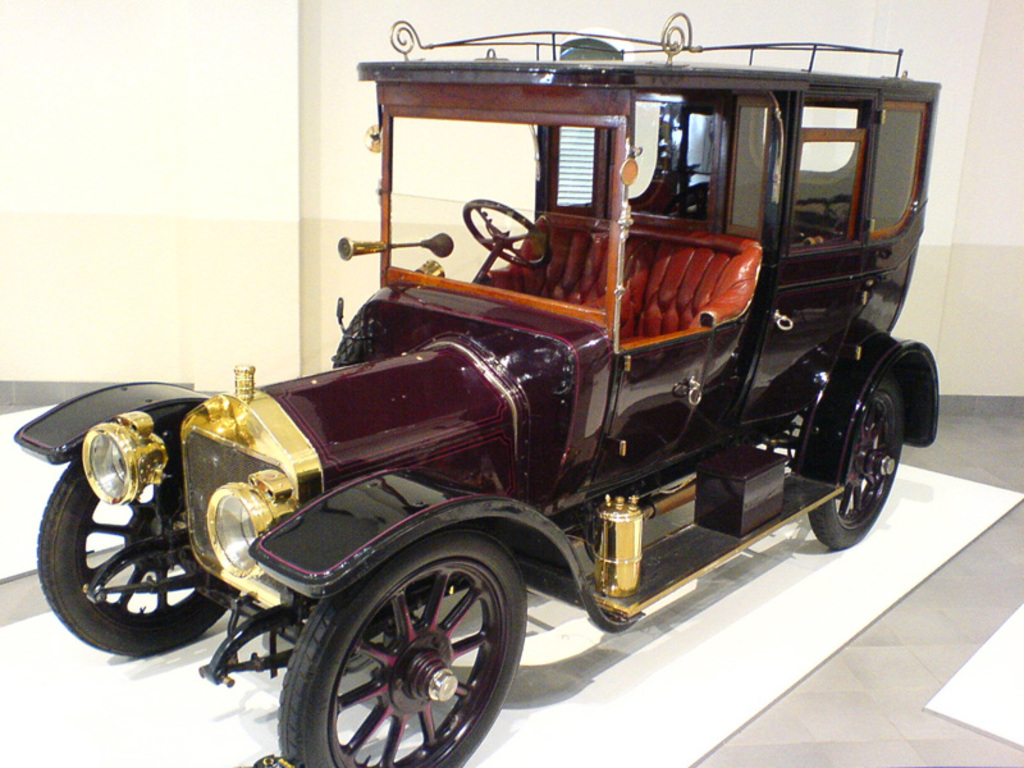
Label: others